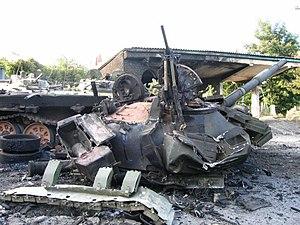
La bataille de Tskhinvali est livrée du 8 au 10 août 2008, pendant la Deuxième Guerre d'Ossétie du Sud. Engagement militaire majeur du conflit, elle oppose les forces géorgiennes d'un côté aux Sud-Ossètes et aux Forces armées de la fédération de Russie.